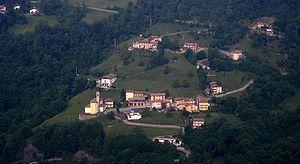
Algua est une commune italienne de la province de Bergame dans la région Lombardie en Italie.